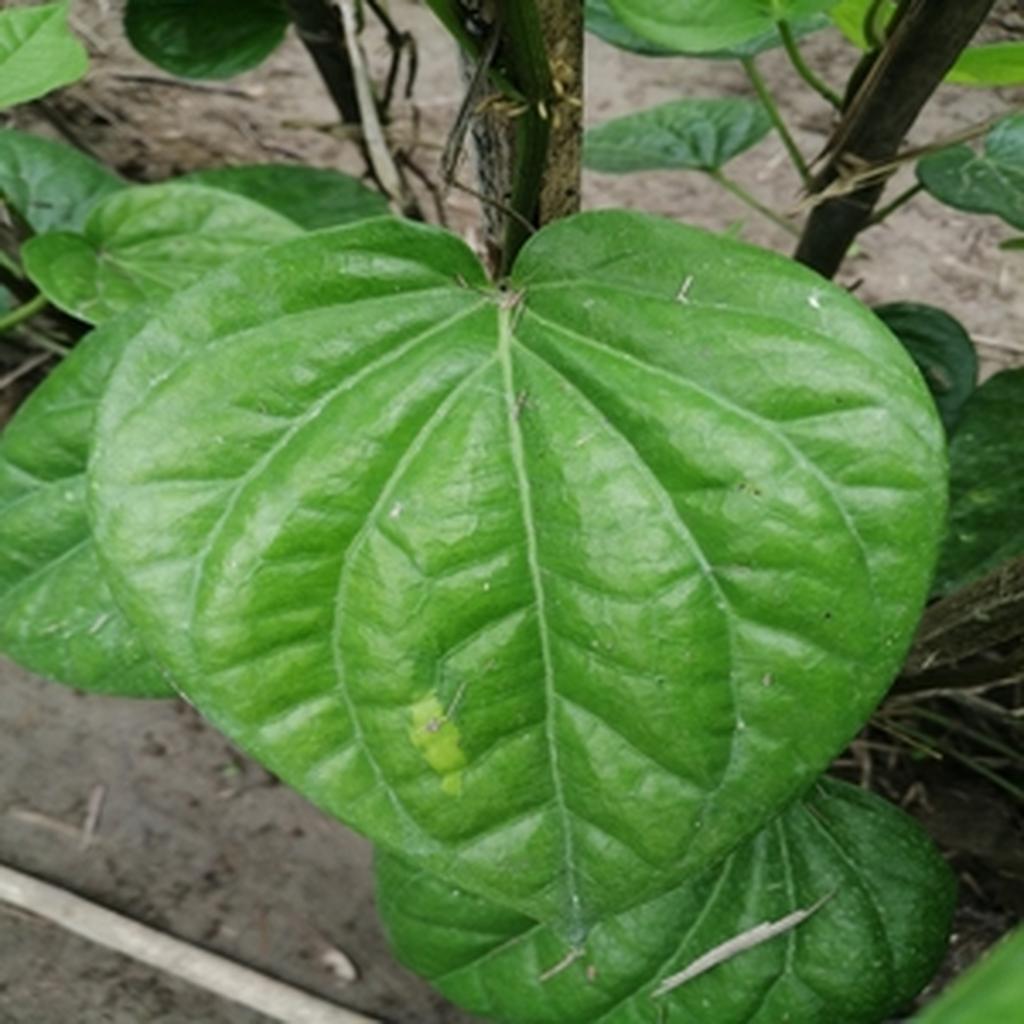
Label: Healthy_Leaf